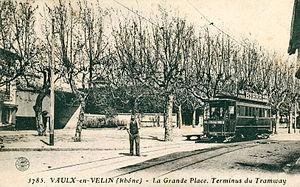
Carte postale ancienne éditée par S. Farges / B &amp
L'ancien tramway de Lyon désigne le premier réseau de tramway qu'a connu la ville de Lyon entre 1880 et 1957. Exploités par la Compagnie des omnibus et tramways de Lyon, les tramways sont dans un premier temps à traction animale, puis rapidement convertis à la traction électrique. Bien que n'étant pas le seul exploitant de chemin de fer dans la région lyonnaise, l'OTL va progressivement absorber les entreprises locales et développer son réseau. Le dernier tramway urbain circule le 30 janvier 1956, et le dernier tramway suburbain le 30 juin 1957. Il faudra attendre le 2 janvier 2001, pour voir de nouveau rouler un tramway à Lyon avec la mise en service des lignes T1 et T2 du nouveau tramway lyonnais.
Vaulx-en-Velin, prononcé [voɑ̃vlɛ̃] ou [voɑ̃vəlɛ̃], est une commune française située dans la métropole de Lyon en région Auvergne-Rhône-Alpes. Située dans la banlieue est de Lyon, elle fait partie des communes dites de l'Est lyonnais, tout comme Bron ou Décines-Charpieu. Ses habitants sont appelés les Vaudais.